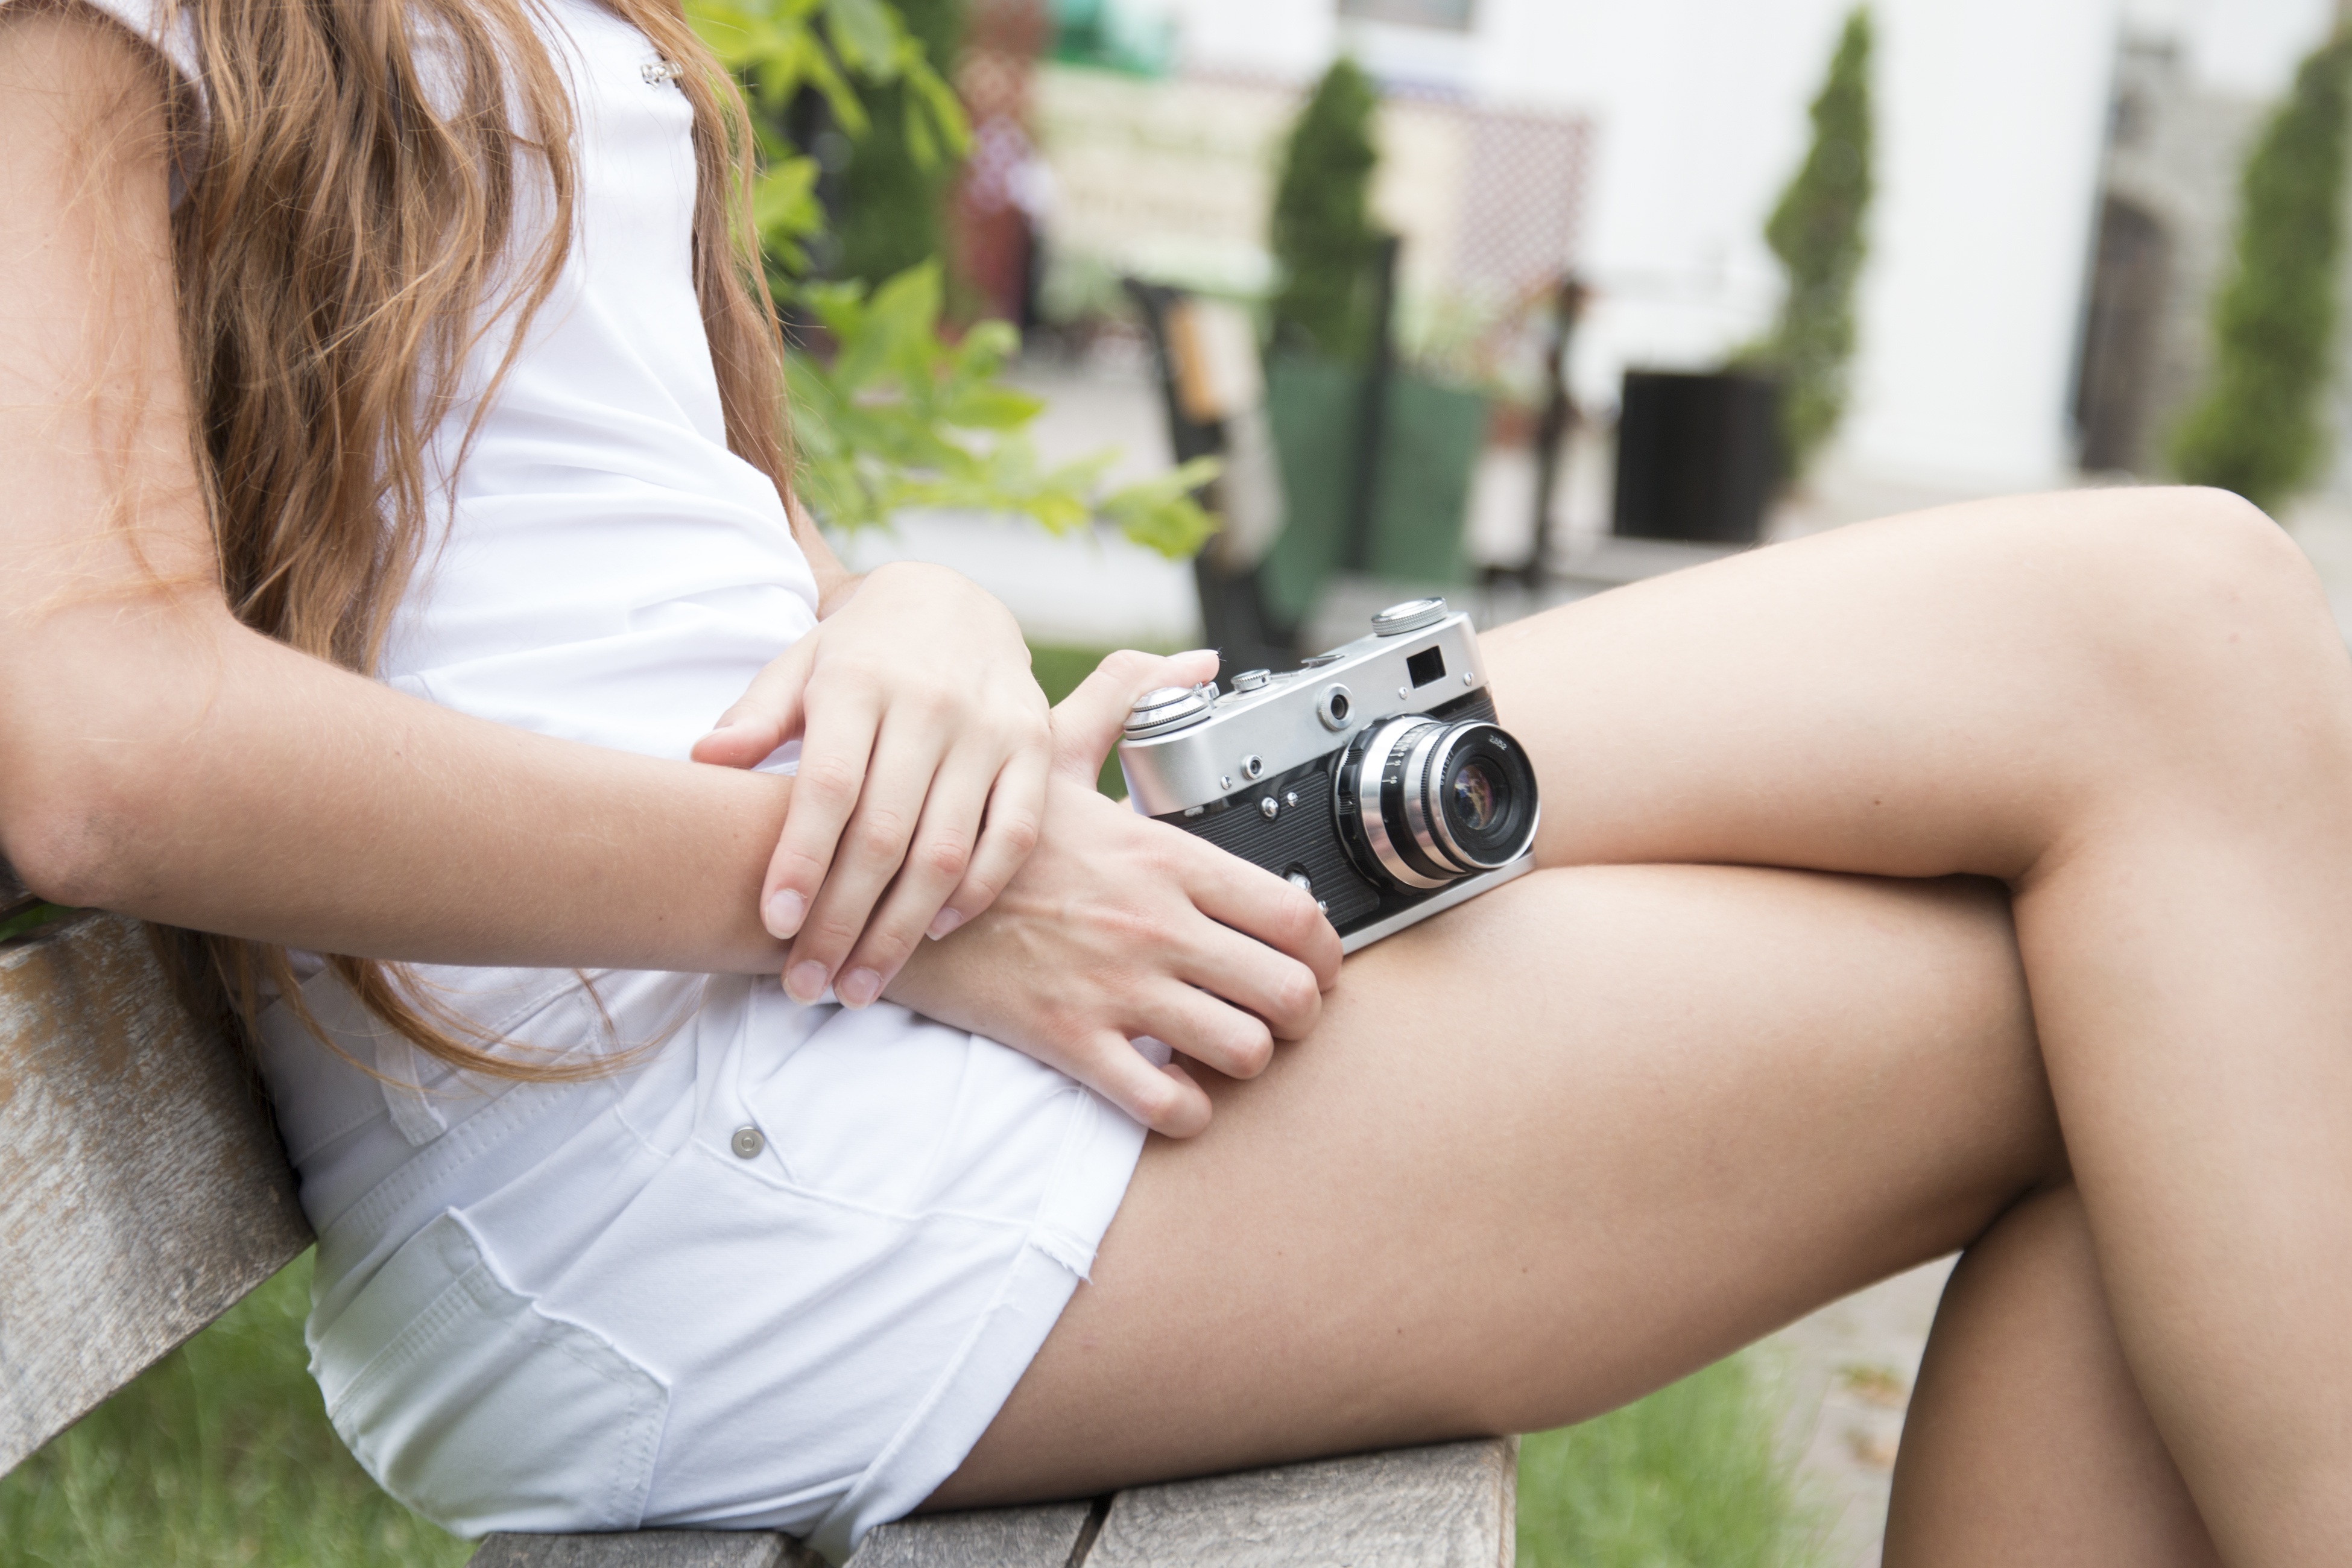
person, girl, woman, camera, photography, leg, model, hairstyle, human body, hands, legs, beauty, blond, interaction, abdomen, photo shoot, sense